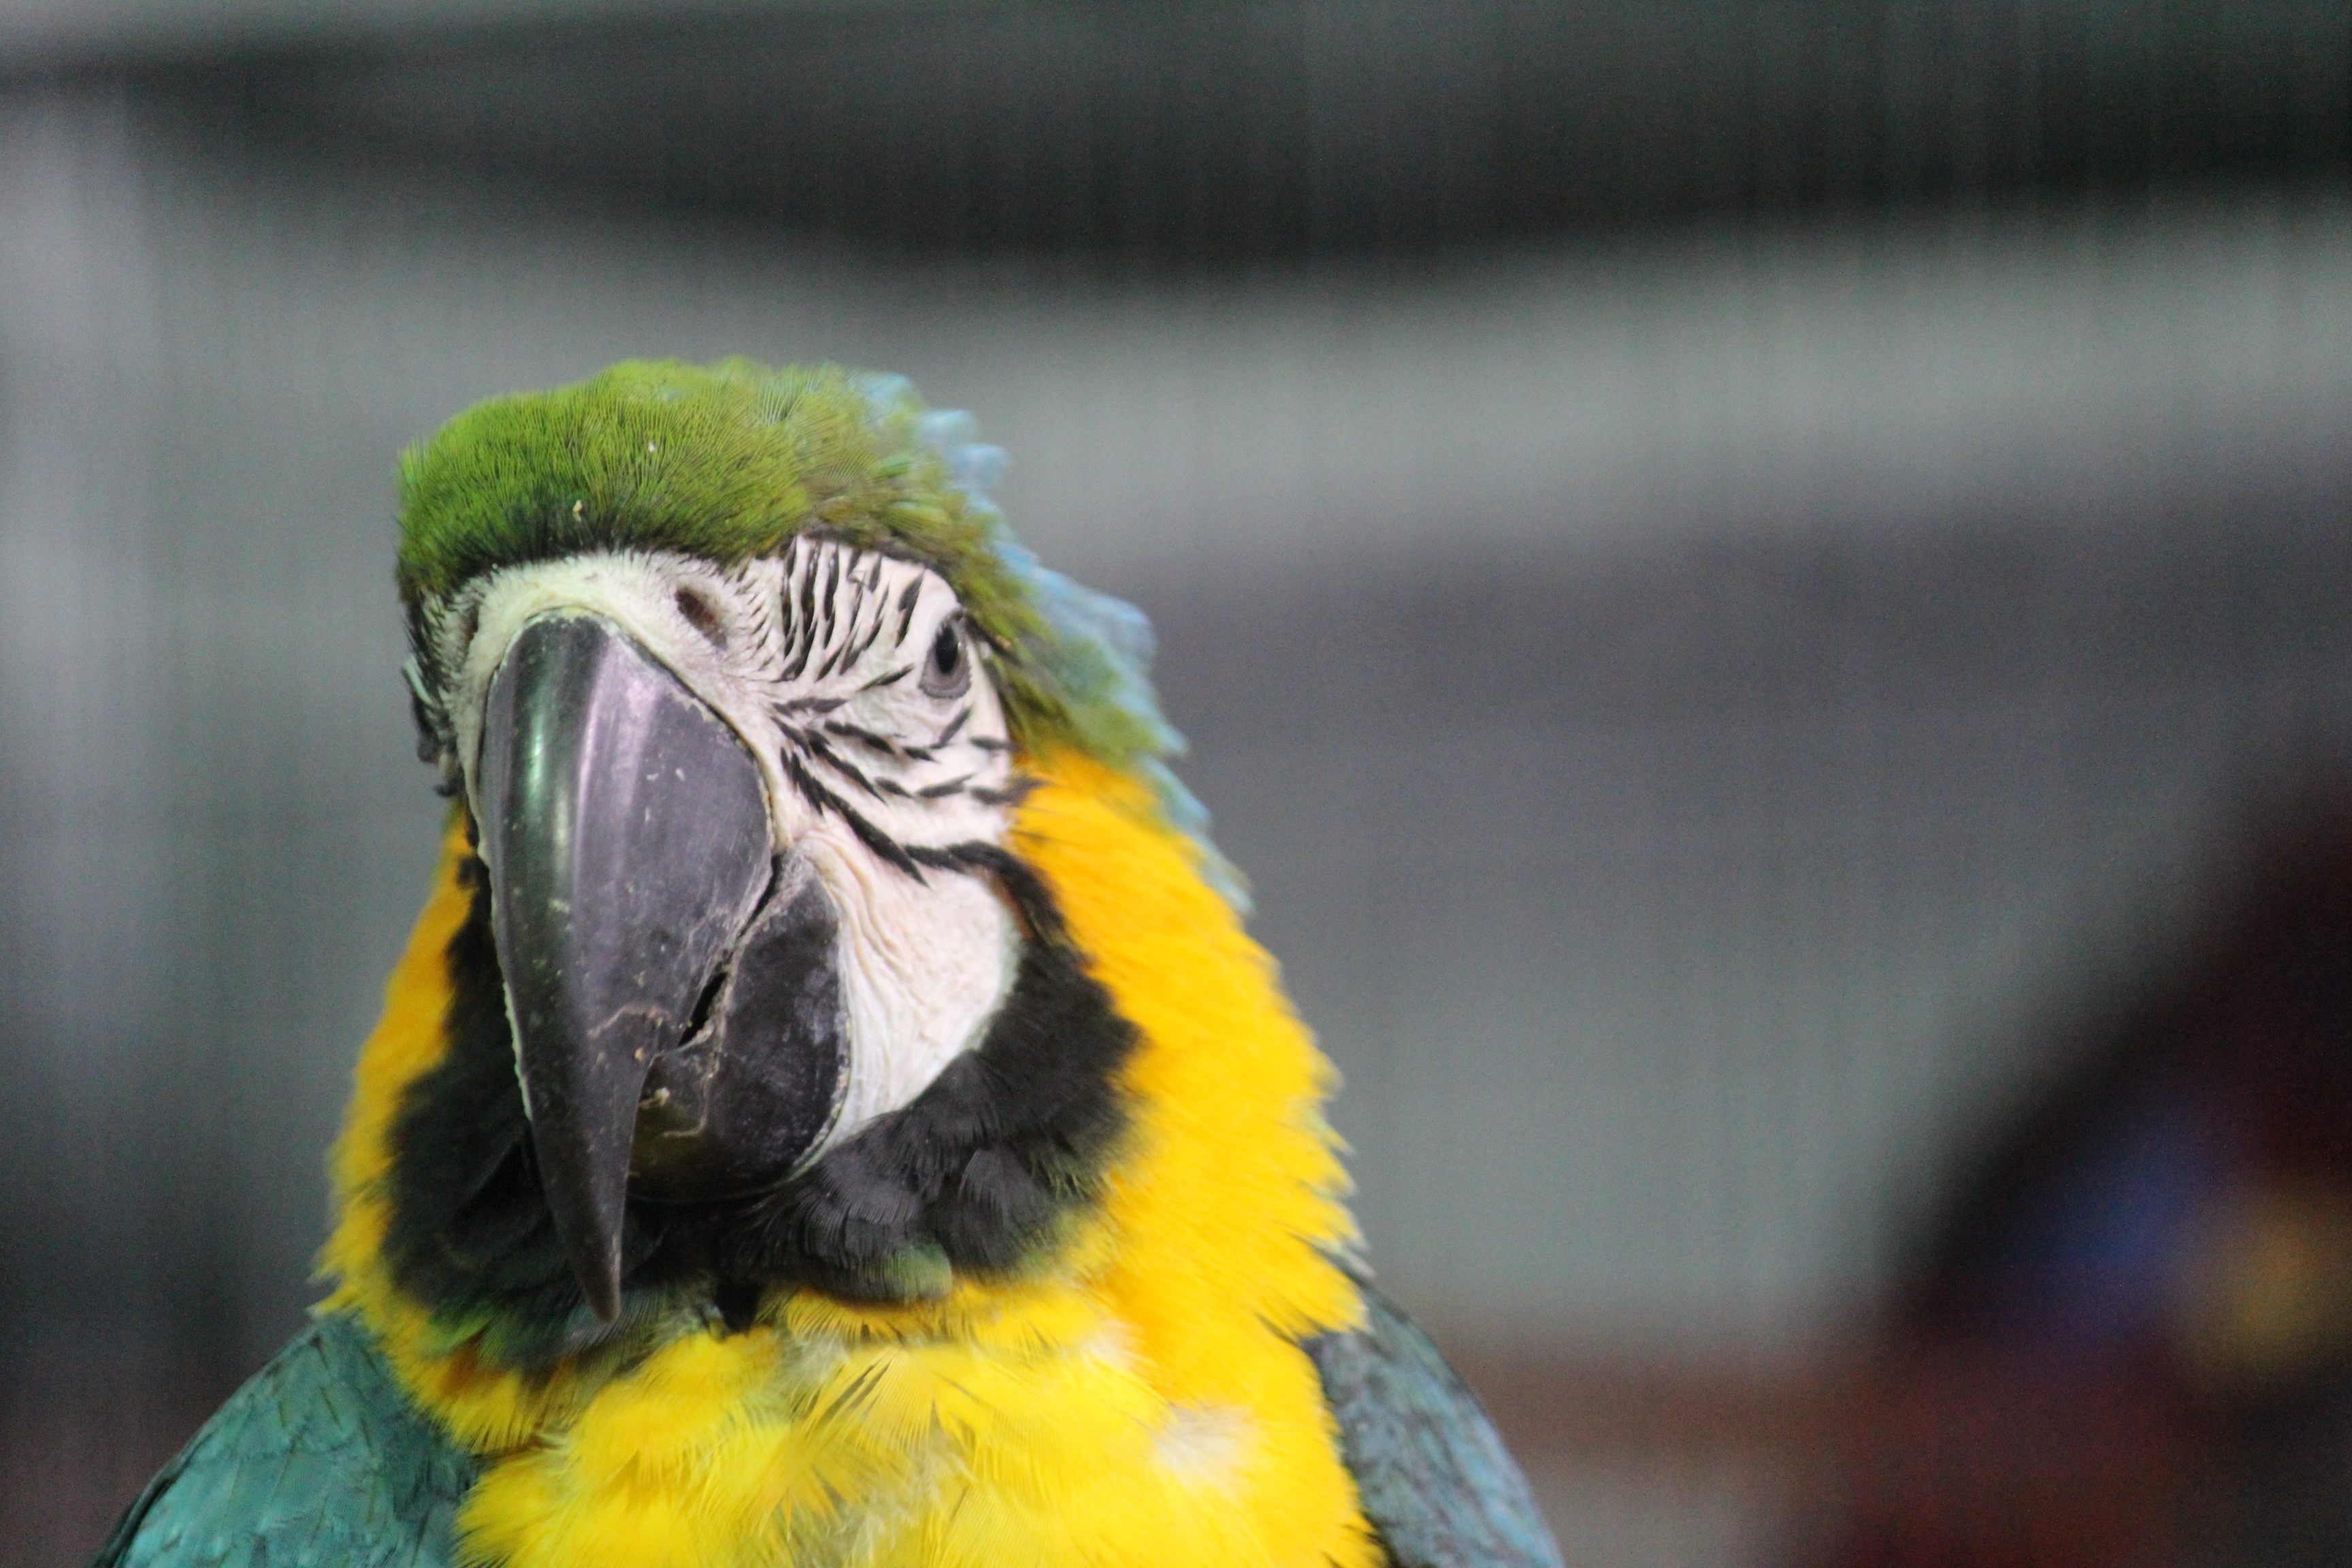
bird, wing, animal, wildlife, beak, tropical, yellow, fauna, macaw, vertebrate, parrot, pretty, parakeet, tropics, common pet parakeet